Raetihi Branch

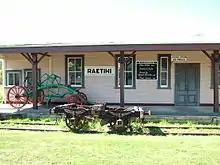
Waimarino museum

Two significant relics from the Raetihi Branch still exist. The Raetihi station building has been relocated from its old site to a new location in the town and has been restored as part of the Waimarino Museum. At the other end of the branch, near Ohakune's famous big carrot, an old truss bridge remains in place. For the rest of the line's length, notable remnants are absent, but the formation can be sighted at points, especially where embankments or cuttings were required.